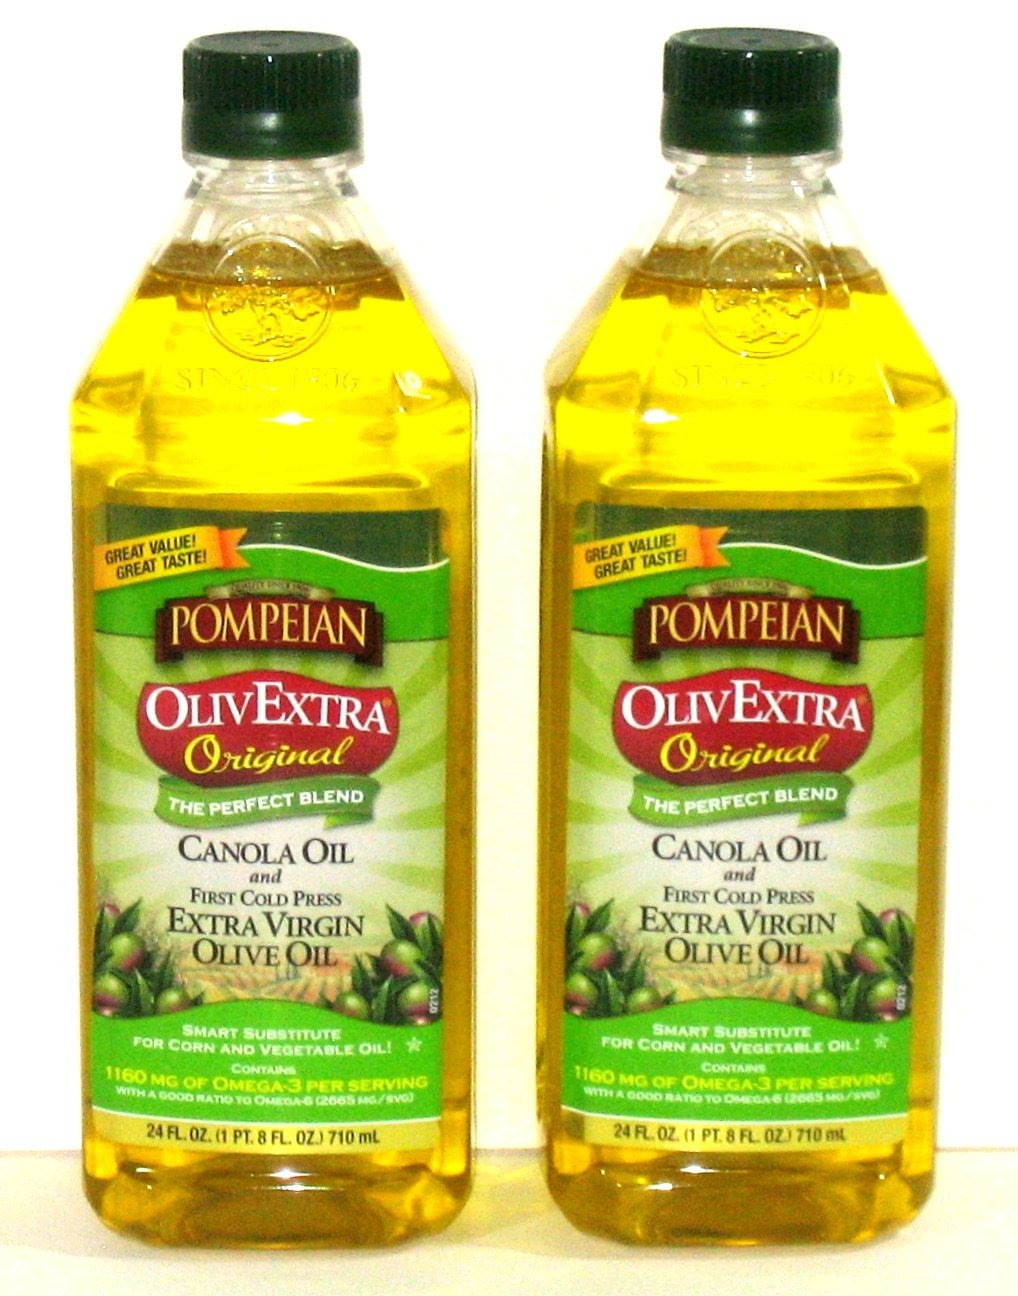
Item Name: POMPEIAN OlivExtra Original Canola & Extra Virgin Olive Oil Blend - 24 Oz (2-Pack)
Bullet Point 1: POMPEIAN OlivExtra Original Canola & Extra Virgin Olive Oil Blend
Bullet Point 2: The high smoke point and distinctive flavor of this blend make it perfect for anything from salads, soups and marinades to sautéing and frying.
Bullet Point 3: Special scientific combination of the best robust tasting extra virgin olive oil and milder tasting canola oil
Bullet Point 4: Two 24-Ounce Bottles!
Product Description: POMPEIAN OlivExtra Original Canola &amp; Extra Virgin Olive Oil Blend. <br /> The high smoke point and distinctive flavor of this blend make it perfect for anything from salads, soups and marinades to sautéing and frying. <br /> <br /> Two 24-ounce bottles.
Value: 48.0
Unit: ounce

Price: 5.28